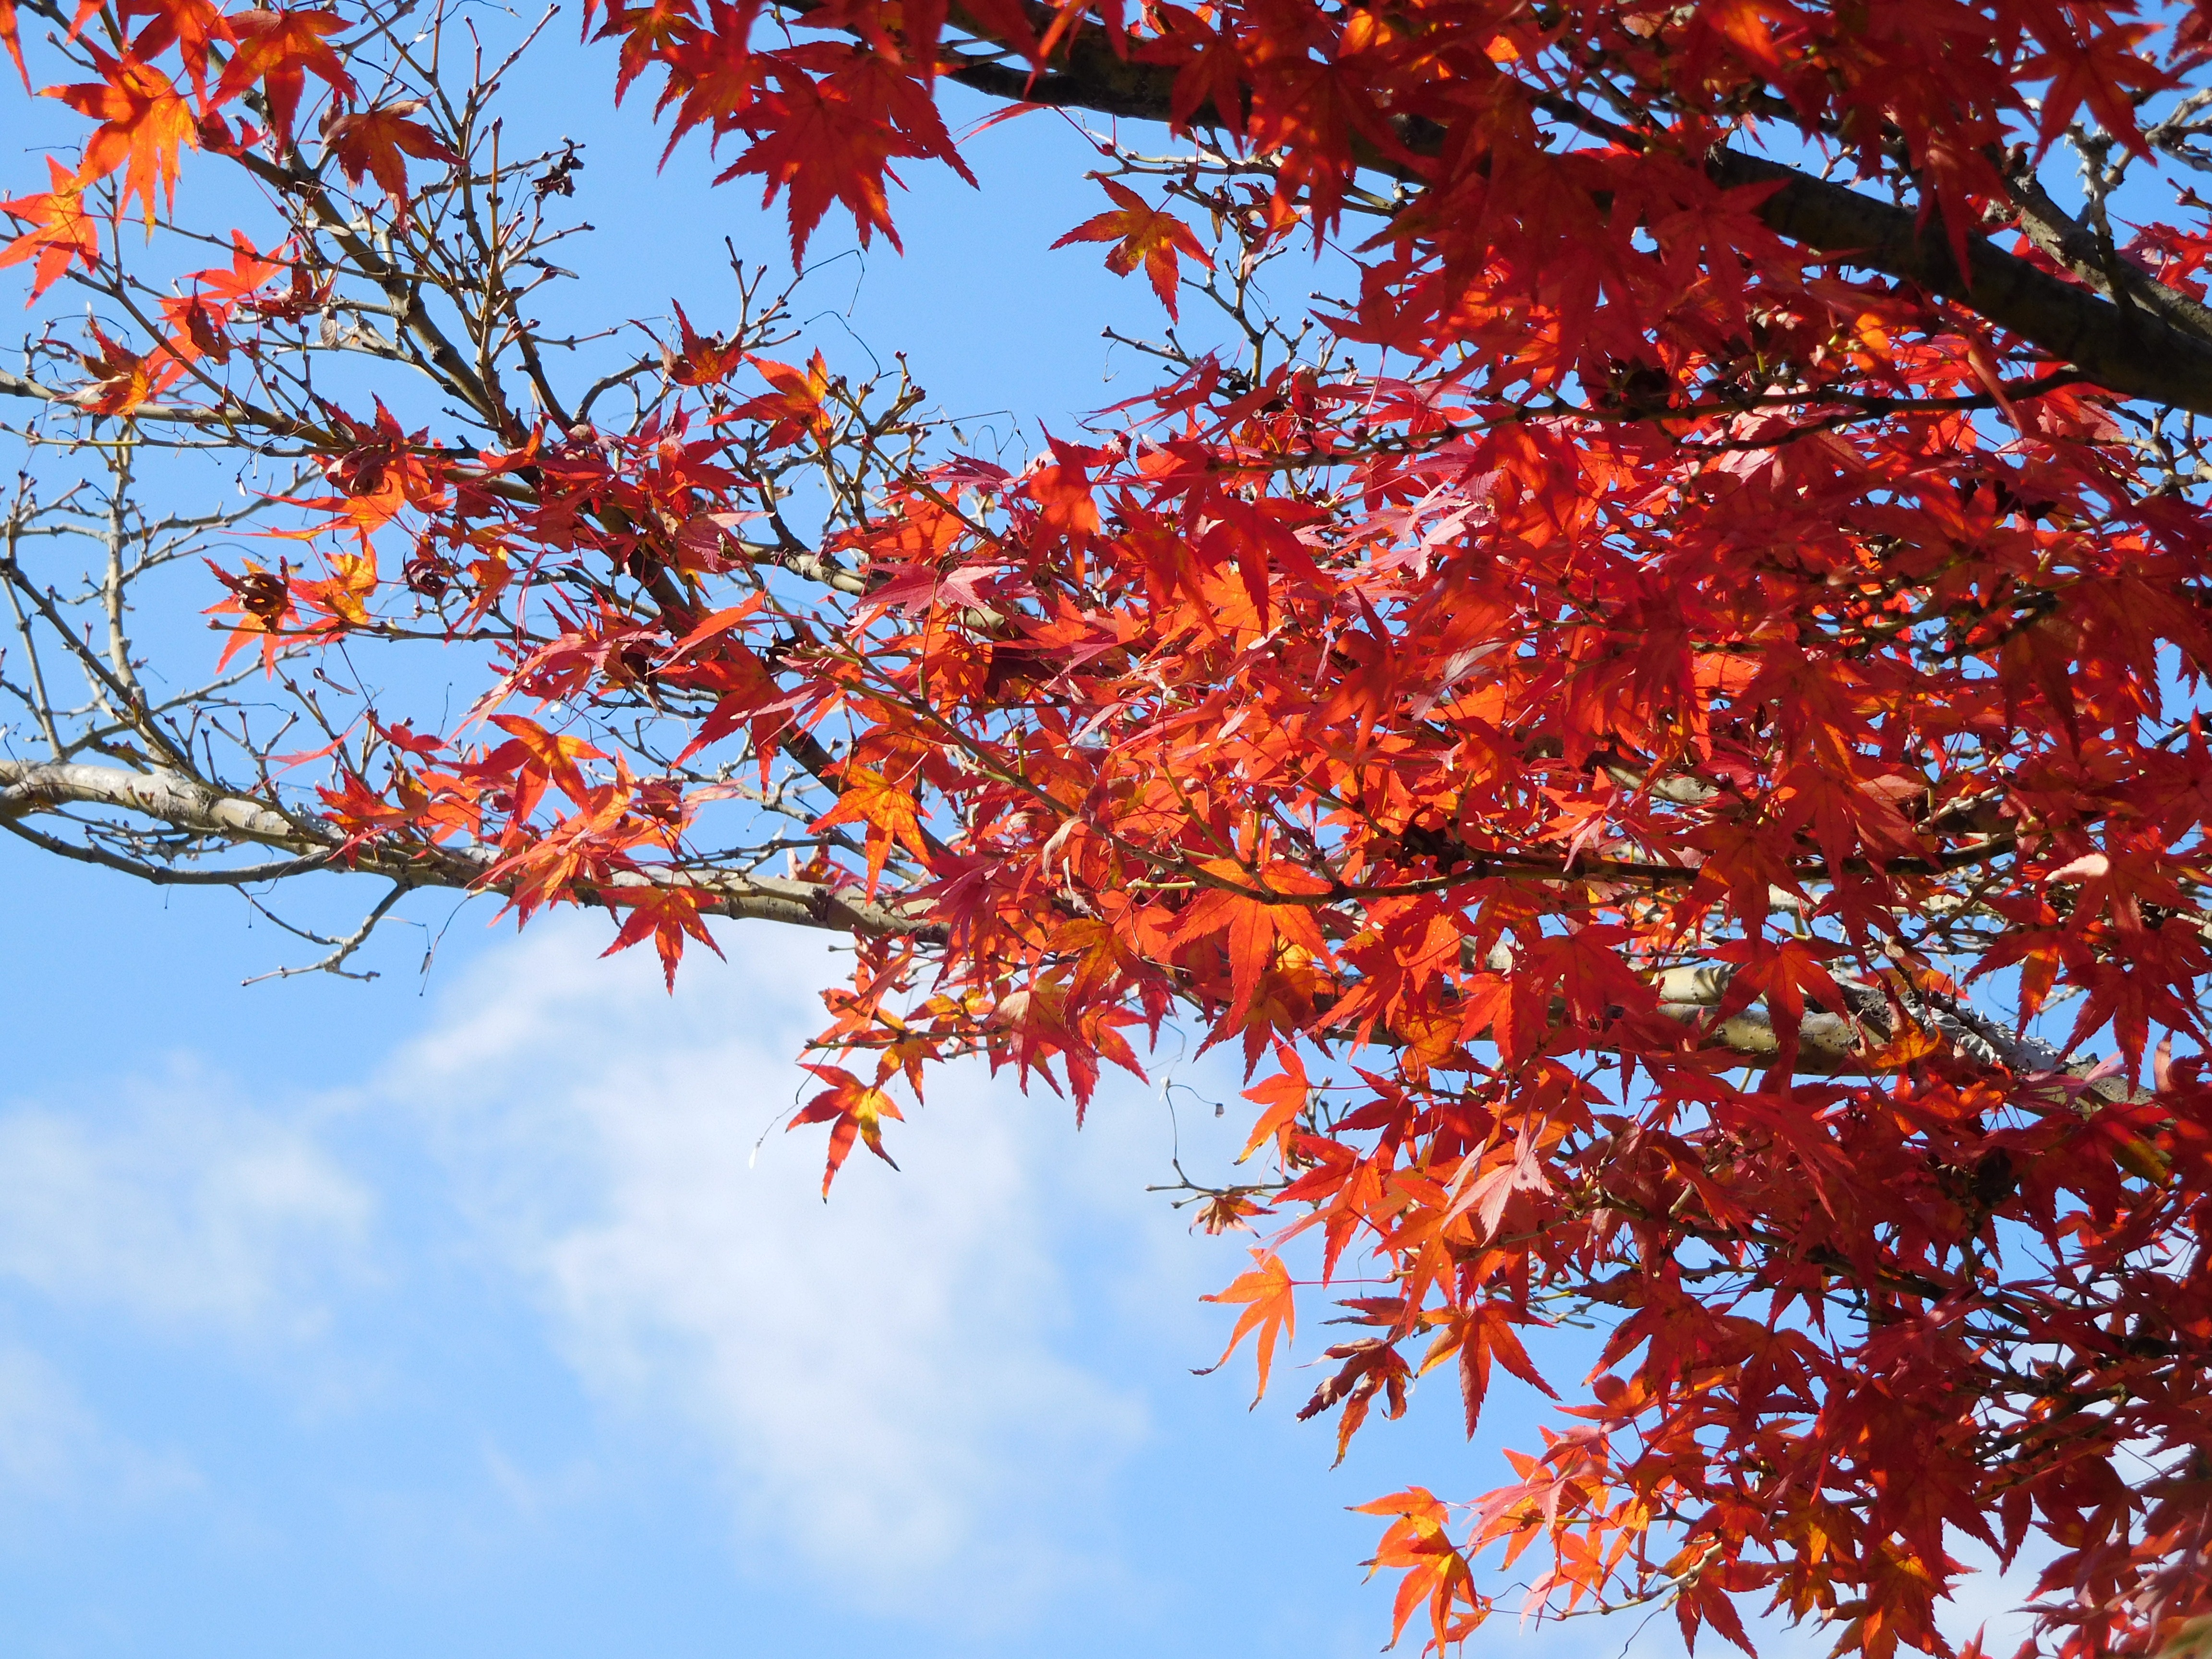
tree, nature, branch, plant, sky, sunlight, leaf, flower, red, autumn, season, maple tree, maple leaf, flowering plant, blue day, woody plant, land plant